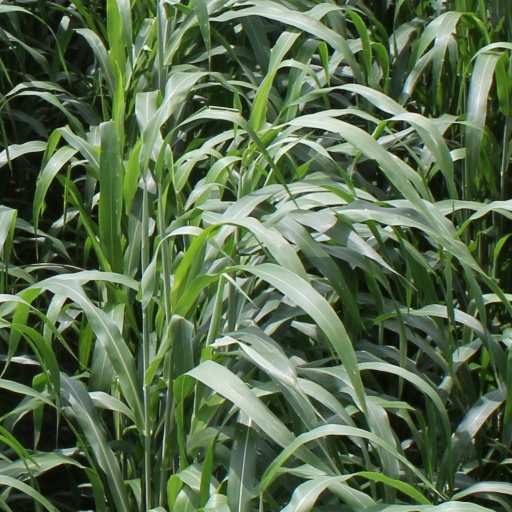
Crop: sorghum